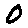
Label: 0